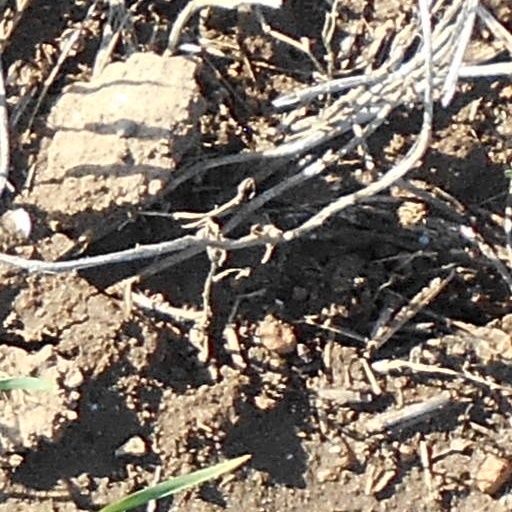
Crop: wheat